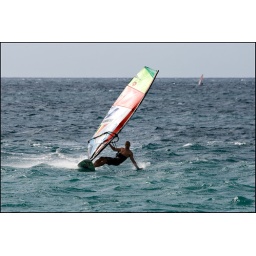
Even though there was no waves windsurfing in tourquise blue water in only boardshorts is hard to argue against